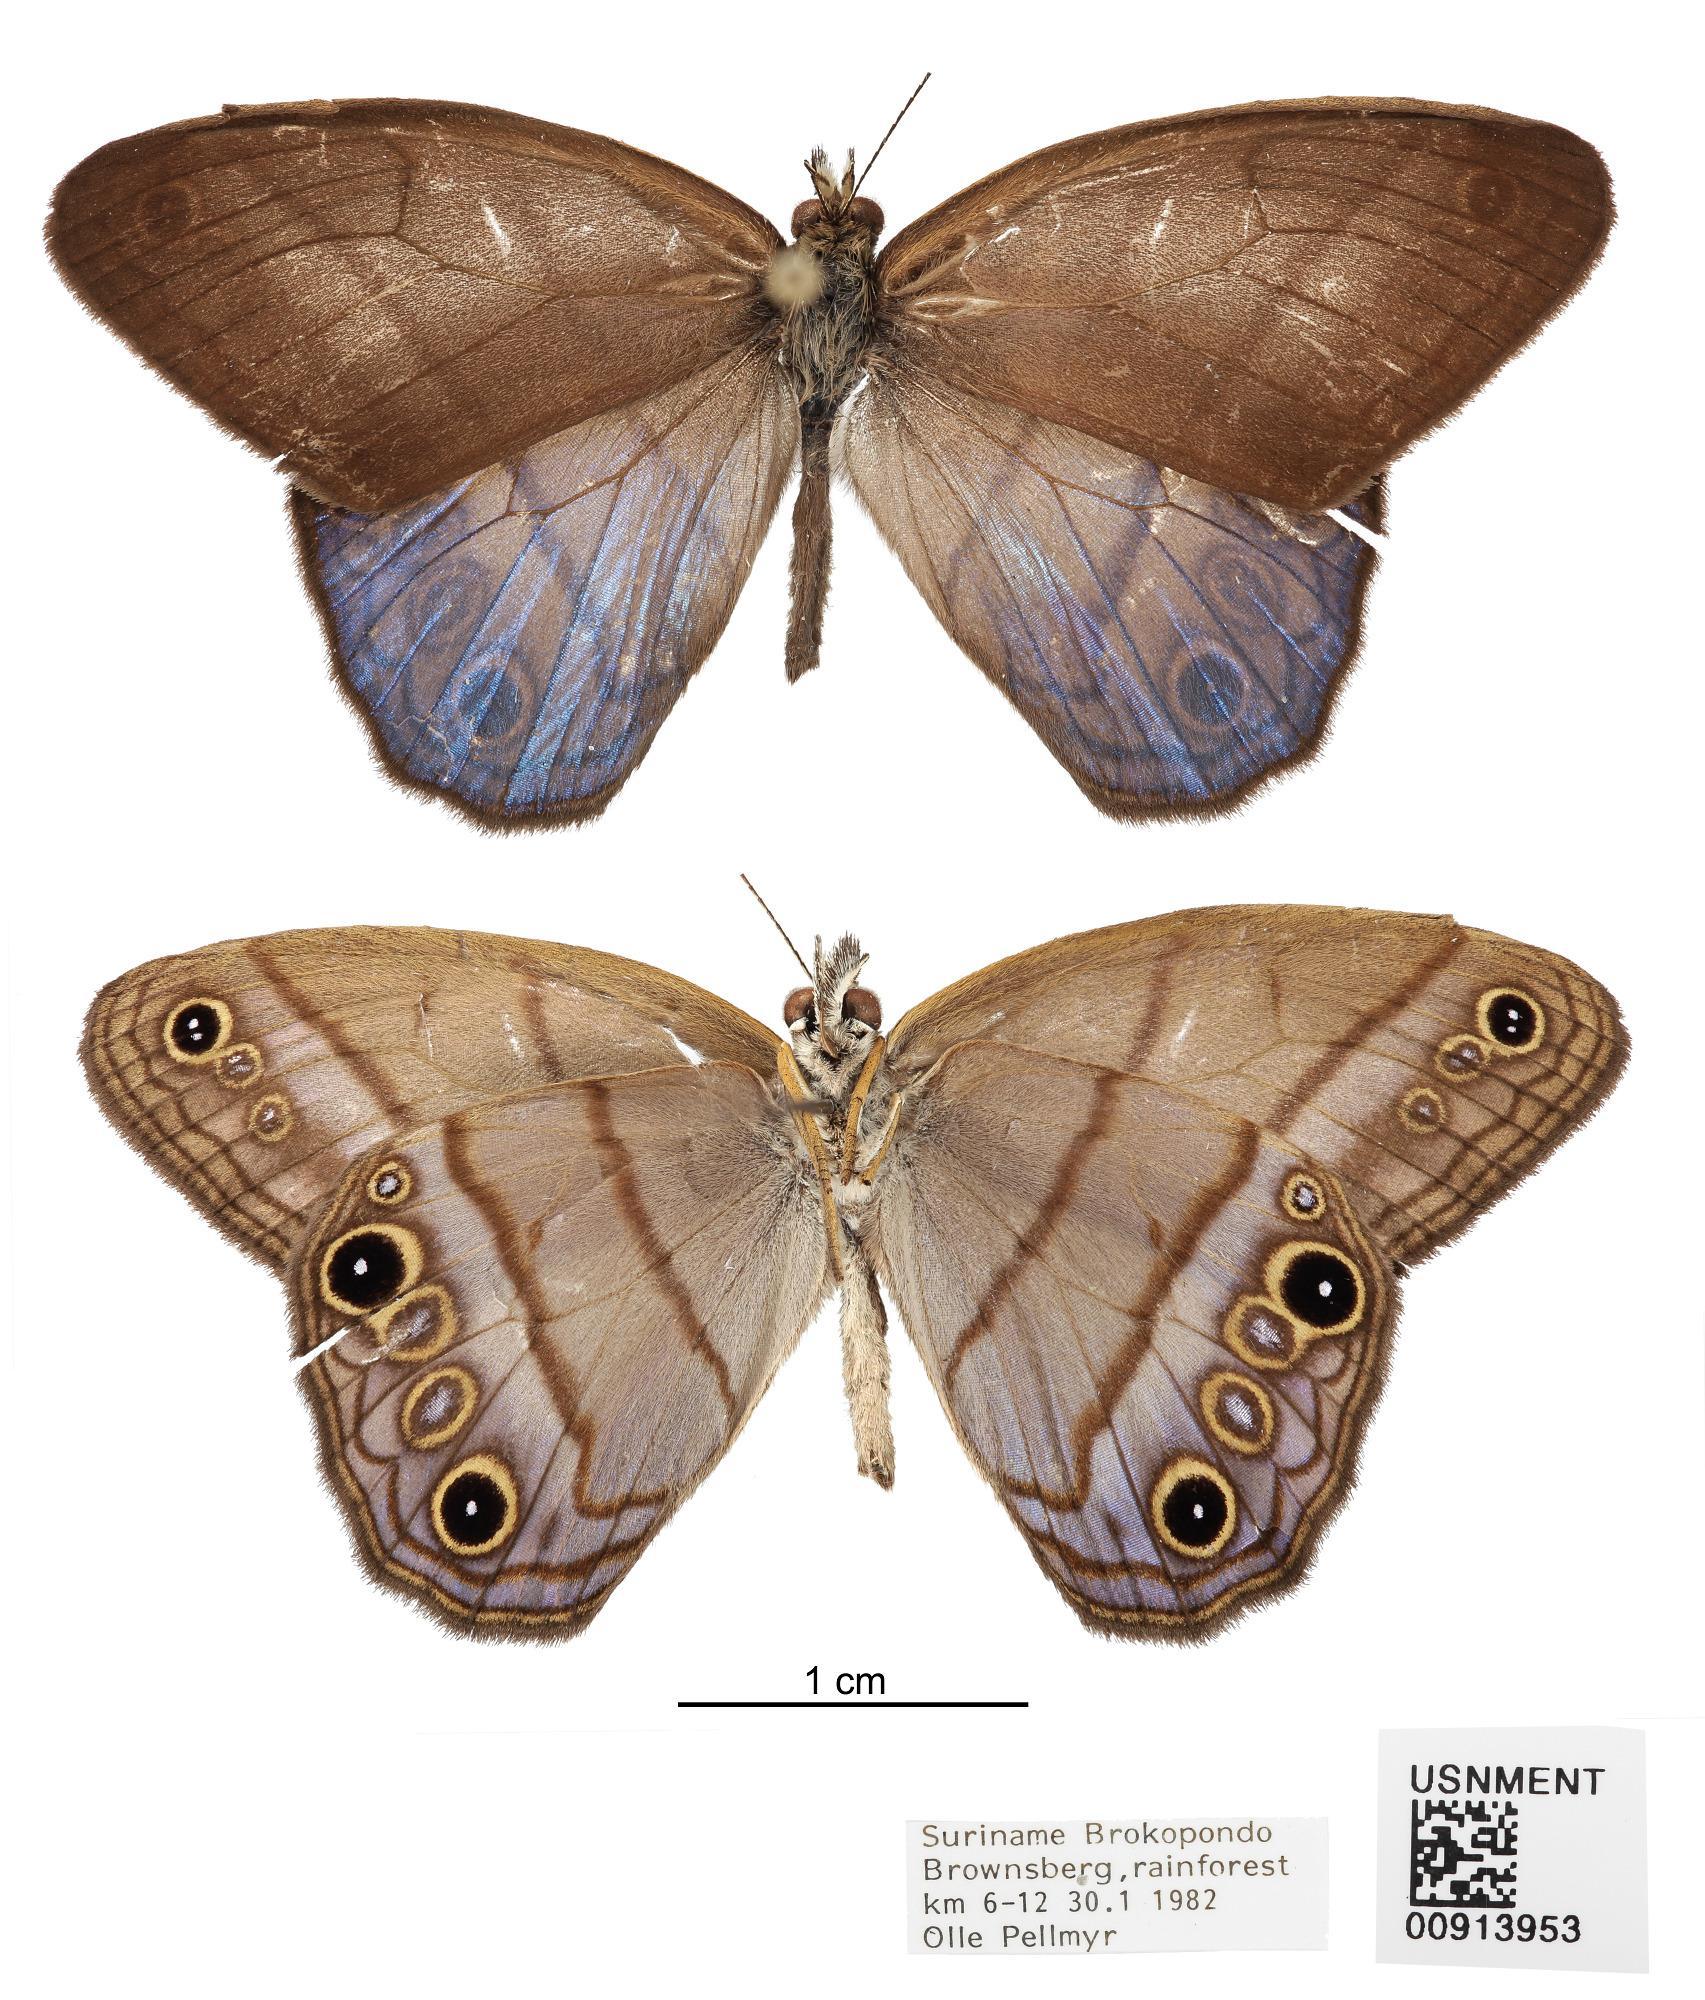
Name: Chloreuptychia arnaca
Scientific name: Chloreuptychia arnaca (Fabricius, 1776)
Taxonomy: Animalia, Arthropoda, Insecta, Lepidoptera, Nymphalidae, Satyrinae